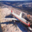
Label: airplane